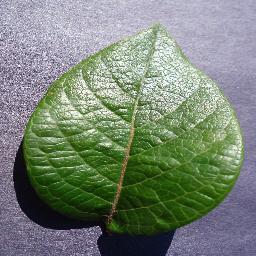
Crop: blueberry
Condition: healthy